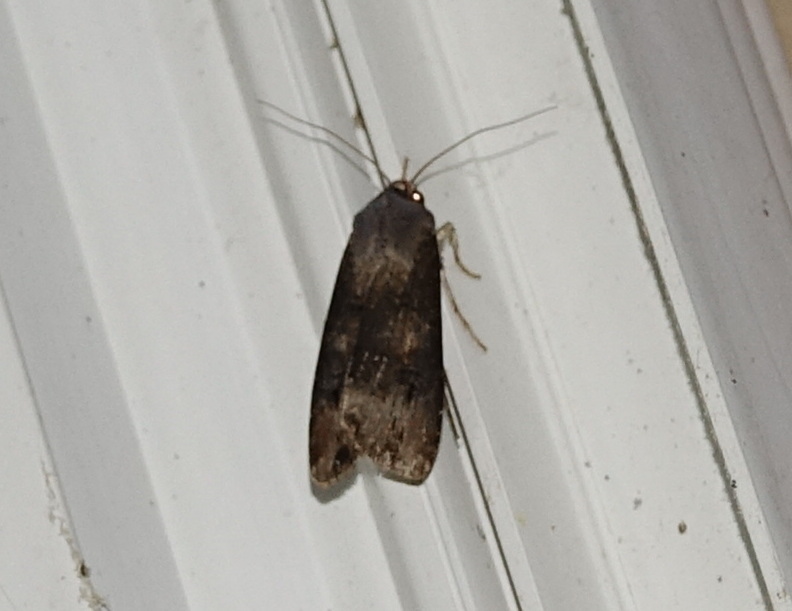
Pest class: cutworms